Early Gothic architecture

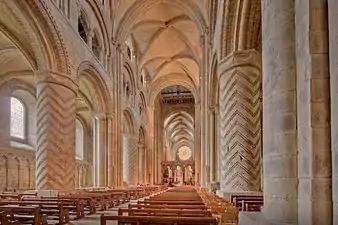
Durham Cathedral Nave with reconstructed vaults (c. 1235)

English architects had experimented with early Gothic features. At Durham Cathedral, a Romanesque church, a traverse of the nave and lower aisle was made with an early variation a rib vault, a ribbed groin vault, or meeting place of two barrel vaults, with stone ribs. The ribbed groin vaults were installed in 1093–96 and were the first of their kind in Europe. As the work continued, the builders experimented with an even bolder variation, using pointed instead of rounded arches, to spread the weight outwards. The new pointed rib vaults were installed over the south transept and nave beginning in 1130. The new vaults were not successful; the thin panels between the ribs were made of plastered rubble, and were too heavy and cracked, and in 1235 they had to be replaced. Newer and lighter versions of the rib vault, using small pieces of cut stone in the panels, rather than plastered rubble, were developed in Normandy and the Ile-de-France. Pointed Rib vaults did not fully take hold in England until the second half of the 12th century.